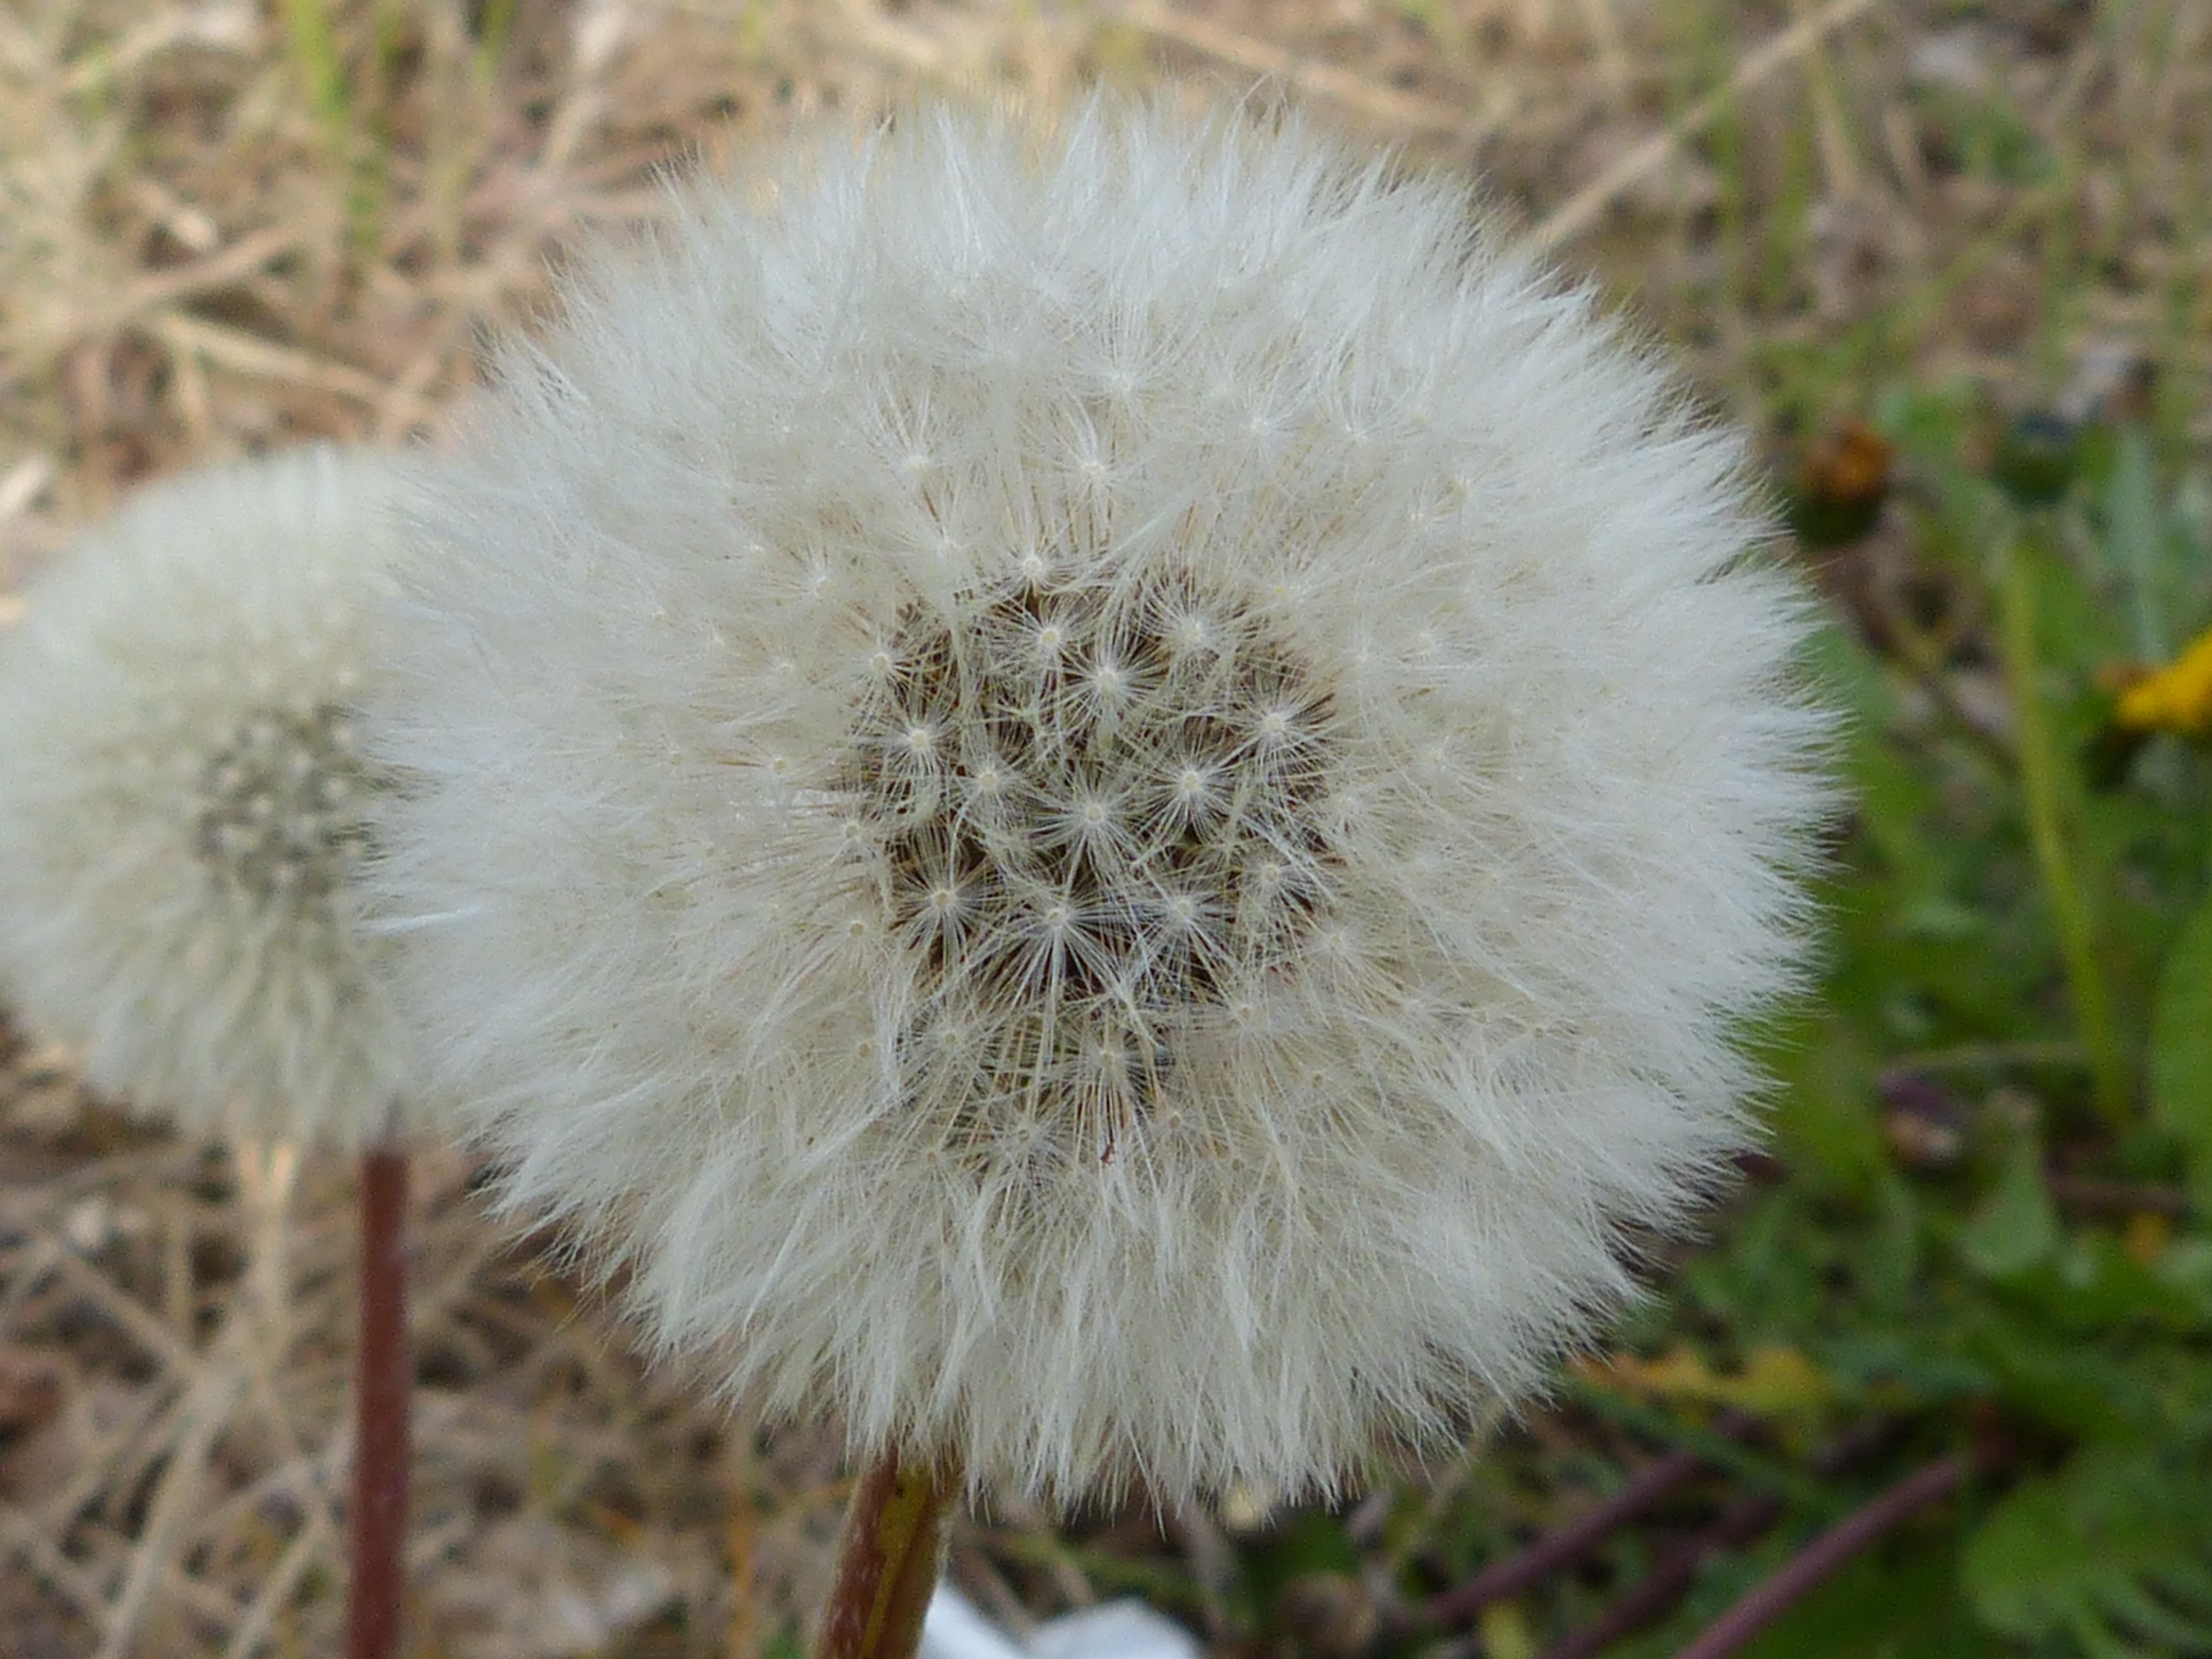
nature, blossom, plant, meadow, dandelion, flower, bloom, allergy, pollen, spring, fluffy, macro, botany, close, flora, wildflower, close up, seeds, macro photography, woolly, flying seeds, flowering plant, daisy family, hay fever, samenfasern, plant stem, land plant